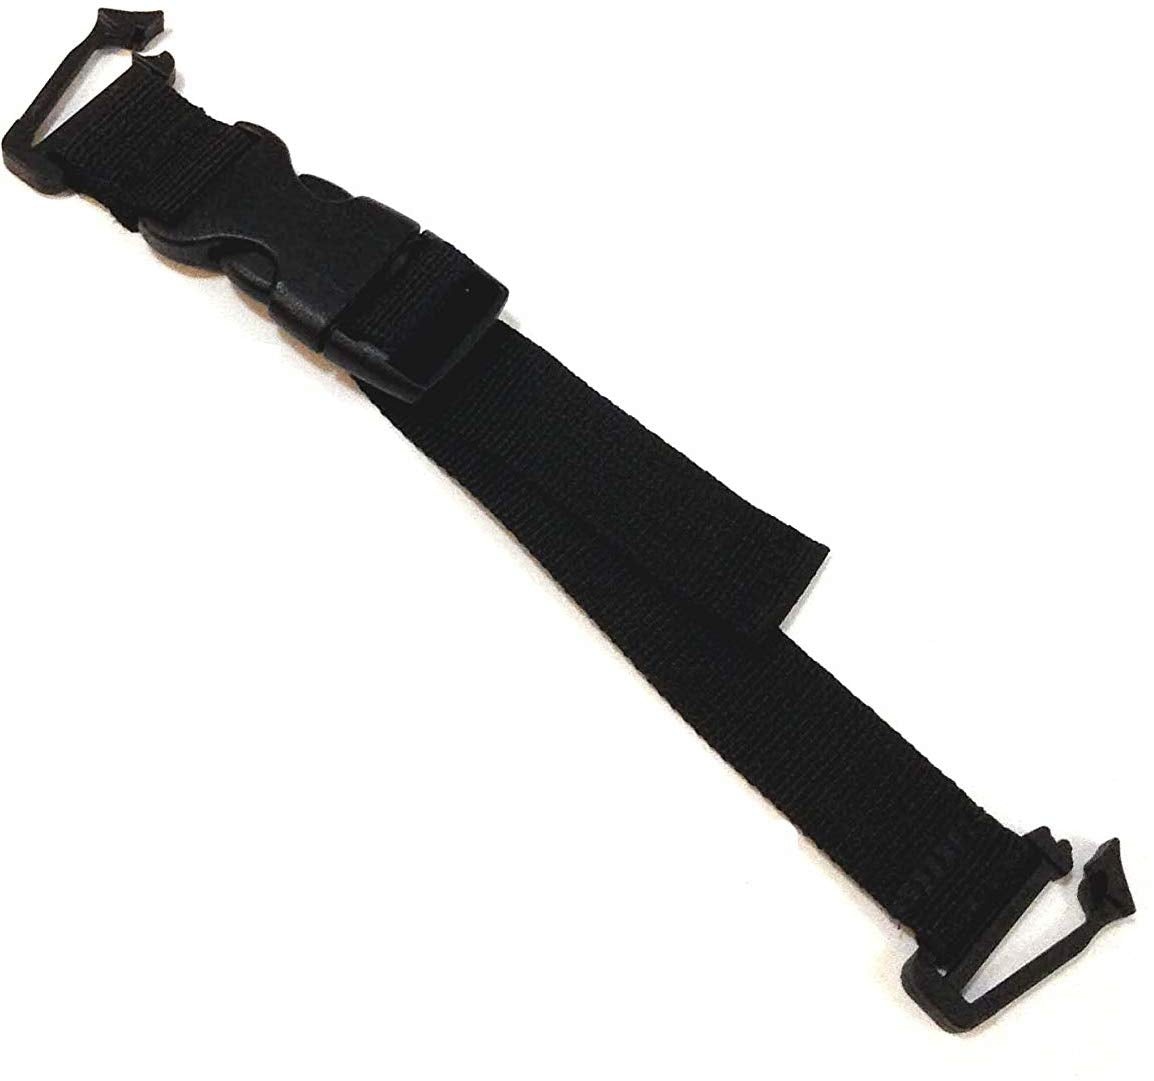
Zeagle Sternum Strap for BC
Brand: Zeagle
Brand: Zeagle Features: Fits Zeagle BCD's Easy to install Adds stability to BCD/cylinder system For increased comfort Squeeze-style side-release adjustable buckle Details: If your BCD currently lacks a sternum strap and you want the benefit of using one, or you want a spare backup strap, then this easy to install strap assembly is what you're looking for. A sternum strap increases the stability of your BCD/cylinder system by preventing the shifting of the BCD when you're swimming on your side or turning on a dive. It also keeps the shoulder harness close to your center of gravity, which also increases BCD comfort. Package Dimensions: 8.2 x 4.3 x 1.2 inches Binding: Sports
Category: Sporting Goods > Outdoor Recreation > Boating & Water Sports > Diving & Snorkeling > Buoyancy Compensators